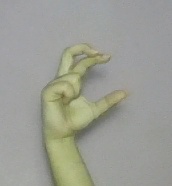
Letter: thal